Cory Booker 2020 presidential campaign

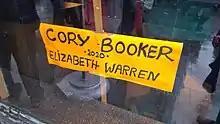
Sign at the Women's March on Portland 2017, held the day after the Inauguration of Donald Trump.

Regarding abortion, Booker opposes overturning "Roe v. Wade".